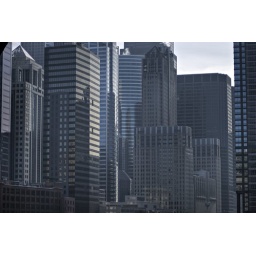
kenzie near canal st, chicago blue steel and glass 5 full bp